Packraft

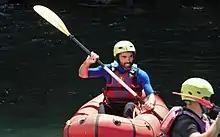
A packrafter wearing safety devices as the helmet and the PFD.

Packrafts have historically been used as portable boats for long distance wilderness travel, usage that reached its apogee in the Higman-McKittrick 7,200 km (4,500 mile) expedition along the Pacific Coast from Seattle to the Aleutian Islands. This classical use has been modified by most packraft owners to shorter day trips that mix trail hiking and river and creek floats or lake paddles. In Europe packrafts are used together with train travel. Most of these hike and paddle applications are in gentler water of Class II or less. However, low-flow steep creeks rated to Class V and other whitewater runs that were previously considered suitable only for kayaks and bigger rafts, are now run frequently by packrafters. The addition of spray decks and thigh straps allow more precise control of the craft. Eskimo rolling in packrafts is now done routinely. Packrafts are increasingly popular among fishers and hunters as well as travelers who wish to carry a lightweight craft on airplanes.